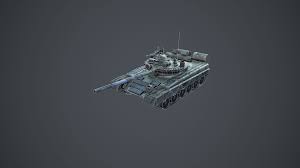
Label: Tank